Esperanto

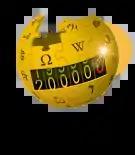
Variant logo for the Esperanto Wikipedia's 200,000-article milestone

As of January 2025, Esperanto Wikipedia (Vikipedio) contains about articles, making it the 37th-largest Wikipedia, as measured by the number of articles, and is the largest Wikipedia in a constructed language. About 150,000 users consult the Vikipedio regularly, as attested by Wikipedia's automatically aggregated log-in data, which showed that in October 2019 the website has 117,366 unique individual visitors per month, plus 33,572 who view the site on a mobile device instead.